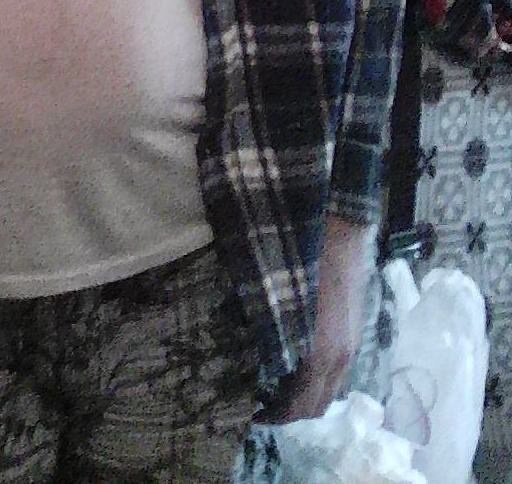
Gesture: no_gesture